Peter Menzel

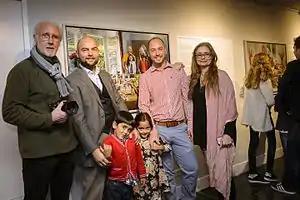
Peter Menzel (left) at the opening of his exhibition Hungry Planet, Photographymuseum The Hague

Peter J. Menzel (born February 7, 1948) is an American freelance photojournalist and author, best known for his coverage of scientific and technological subjects. His work has appeared in many national and international publications including "National Geographic", "Forbes", "Fortune", "Wired", "Geo", "Stern", "Paris Match", "Life" and "Le Figaro". In conjunction with his wife, writer/producer Faith D'Aluisio, Menzel has also published six books including "Material World: A Global Family Portrait" (1994); "Women in the Material World" (1996); "Man Eating Bugs: The Art & Science of Eating Insects" (1998); "Robo sapiens: Evolution of a New Species" ; "Hungry Planet: What The World Eats" (2005). He is the founder of Peter Menzel Photography and Material World Books.